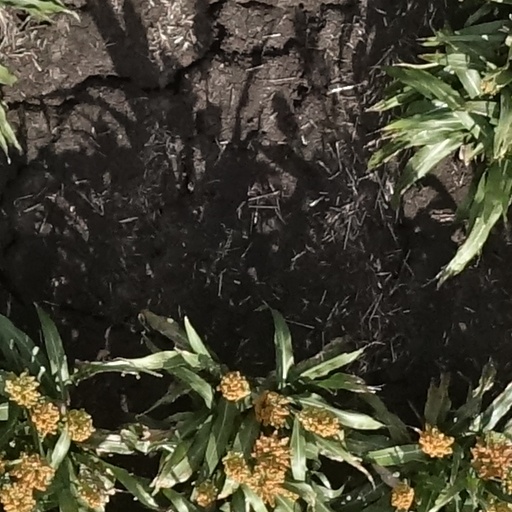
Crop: sorghum